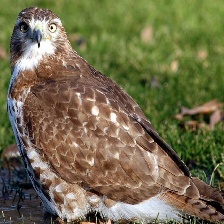
Species: RED TAILED HAWK
Scientific name: BUTEO JAMAICENSIS